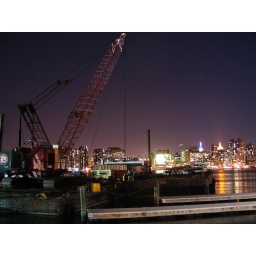
From construction going on at the water taxi beach in LIC.